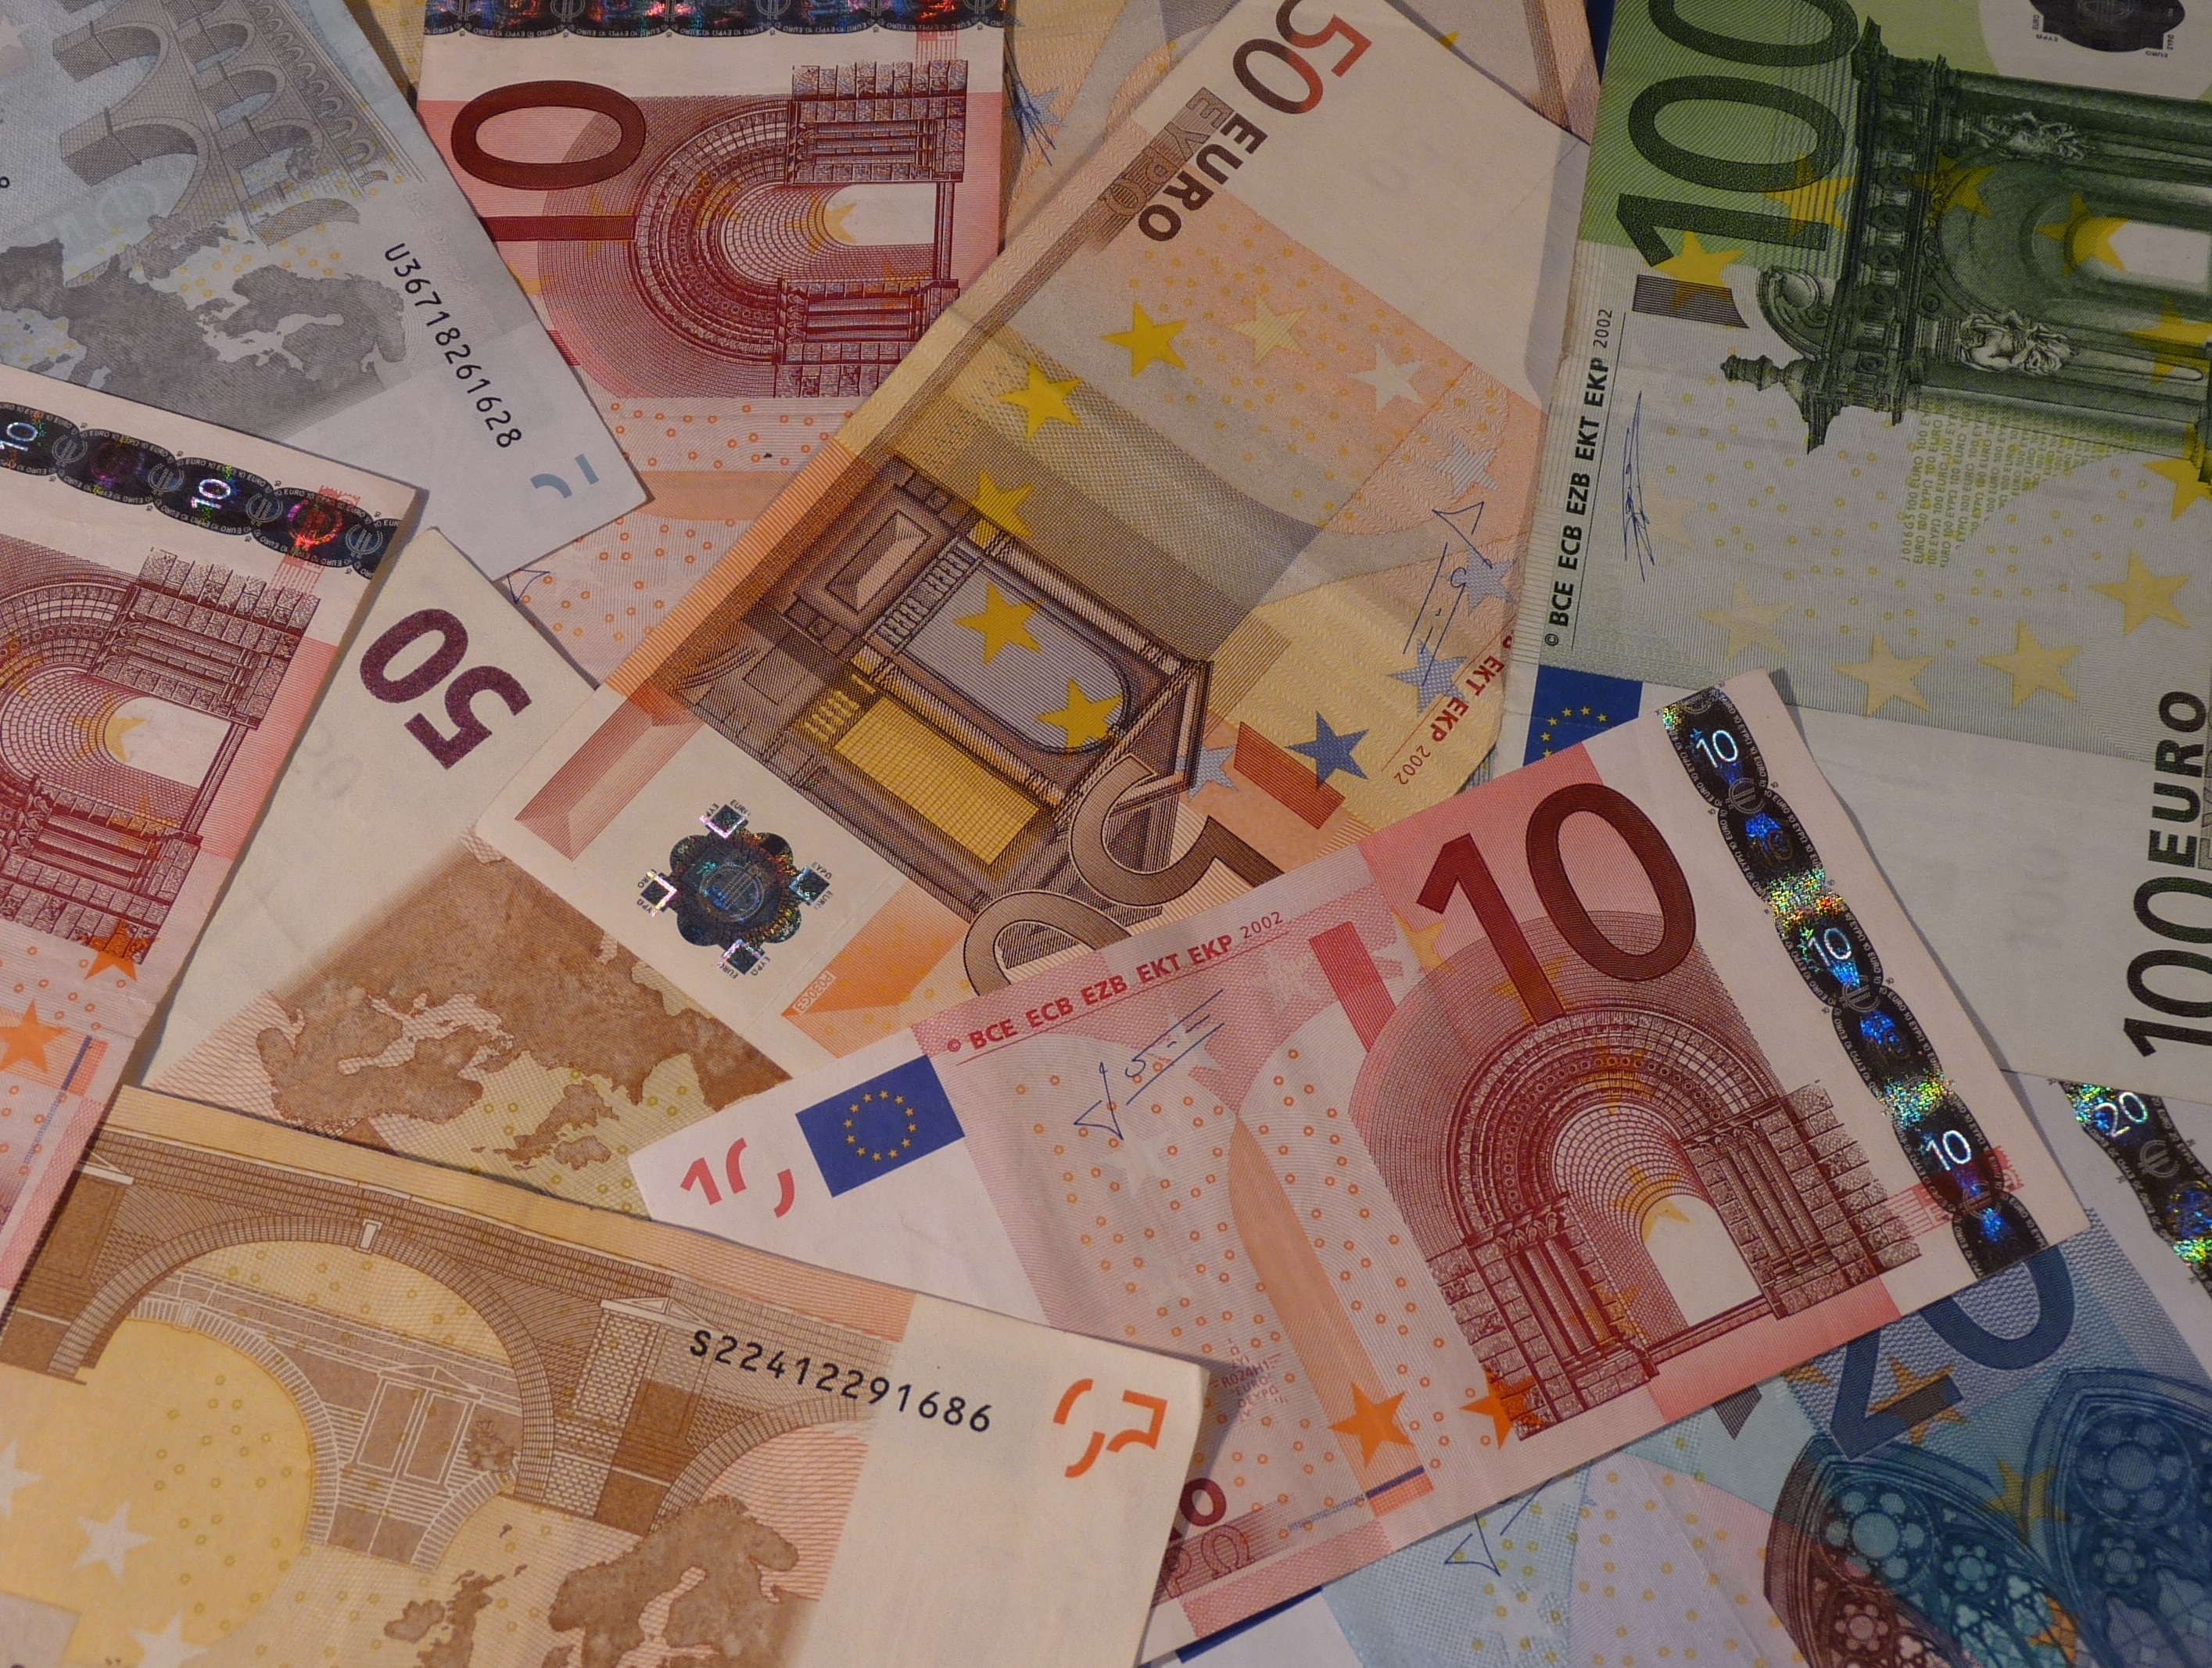
europe, money, paper, cash, currency, euro, bill, economy, cash and cash equivalents, finance, banknote, savings bank, bills, dollar bill, paper money, financial world, 100 euro, 50 euro, banknote 20 euro